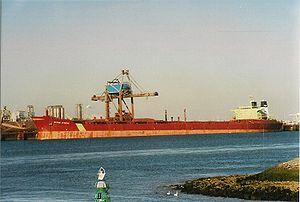
Un vraquier est un navire de charge destiné au transport de marchandises solides en vrac. Il peut s'agir de sable, de granulats, de céréales mais aussi de matériaux denses comme les minéraux. On trouve également l'orthographe alternative vracquier, moins utilisée.